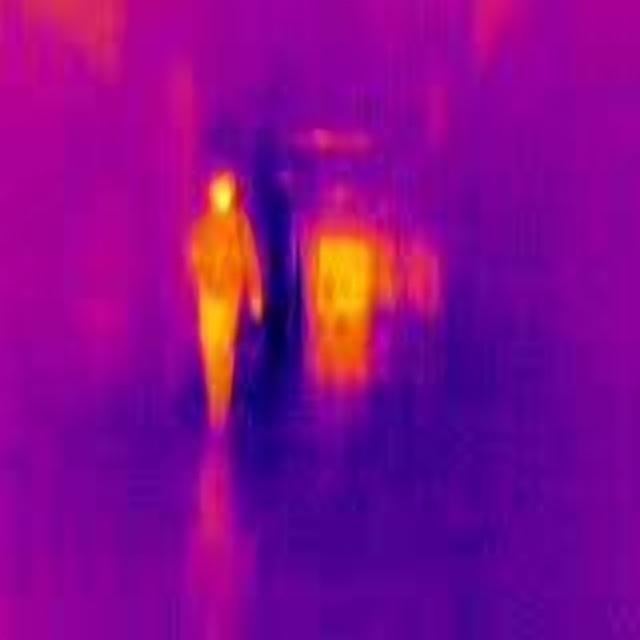
Detected objects:
label: person